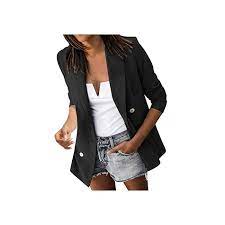
Label: Boat